Avnita Bir

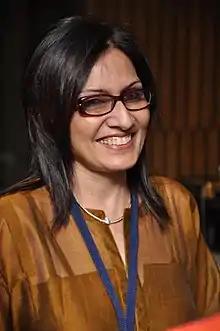
Bir at LearnShift India, 2012

Avnita Bir is an Indian educator and economist. She is the principal of the R. N. Podar School in Mumbai, Maharashtra. She has worked in the Indian education system for more than 15 years, and she was a curator for Learn Shift India 2012, a conference held in Delhi that was aimed at exchanging ideas on transforming Indian education. In the early years of her career, she was appointed to give special lessons in Economics to the children (Rahul Gandhi and Priyanka Vadra) of the late Prime Minister, Rajiv Gandhi.